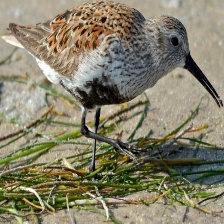
Species: DUNLIN
Scientific name: CALIDRIS ALPINA
ImageNet parent category: red-backed_sandpiper